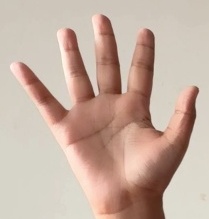
ASL sign: 5